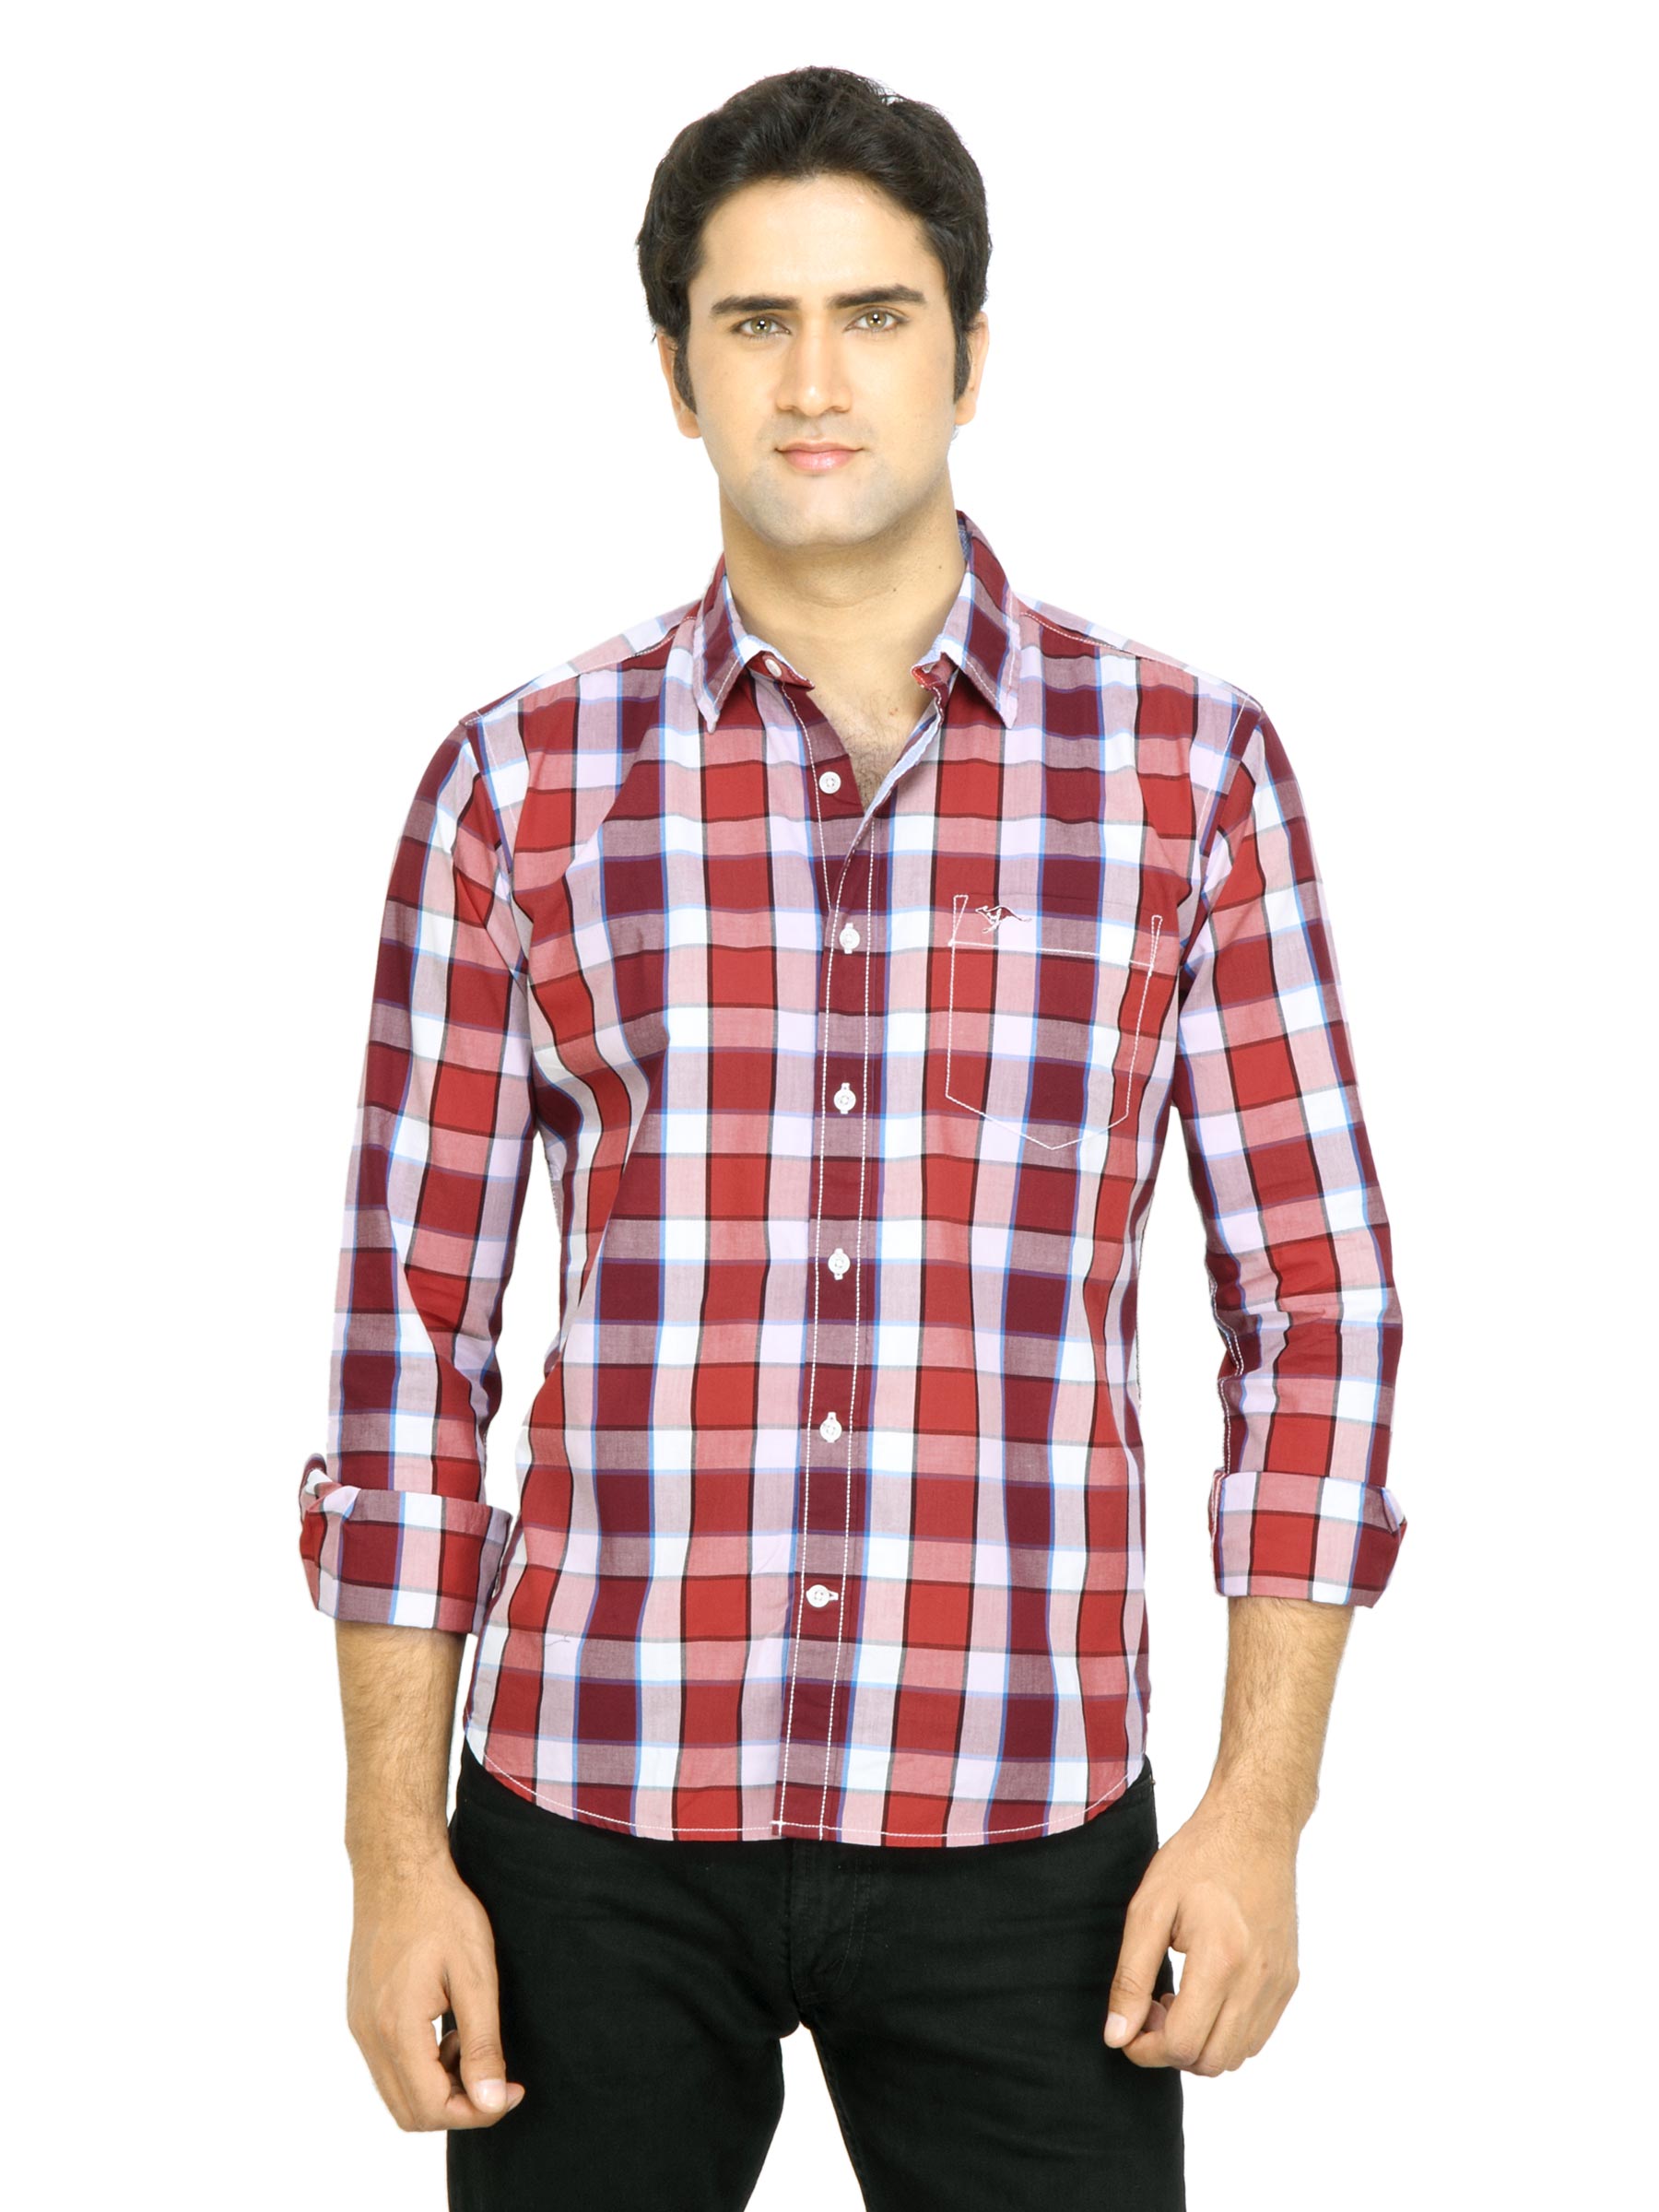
Highlander Men Check Red Shirt
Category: Apparel / Topwear / Shirts
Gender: Men
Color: Red
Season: Summer 2011
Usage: Casual